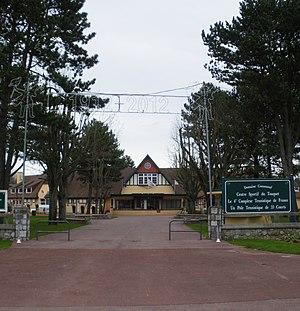
Vue du club house du Touquet Tennis Club.
Dès l'origine de la création de la commune du Touquet-Paris-Plage en mars 1912, l'activité sportive y a été importante, et elle a même commencé au tout début du XXᵉ siècle, lorsque le Touquet-Paris-Plage s'appelait encore Paris-Plage.
Le Touquet Tennis Club est un club de tennis situé au centre tennistique Pierre de Coubertin, place de l’Hermitage au Touquet-Paris-Plage dans le Pas-de-Calais.